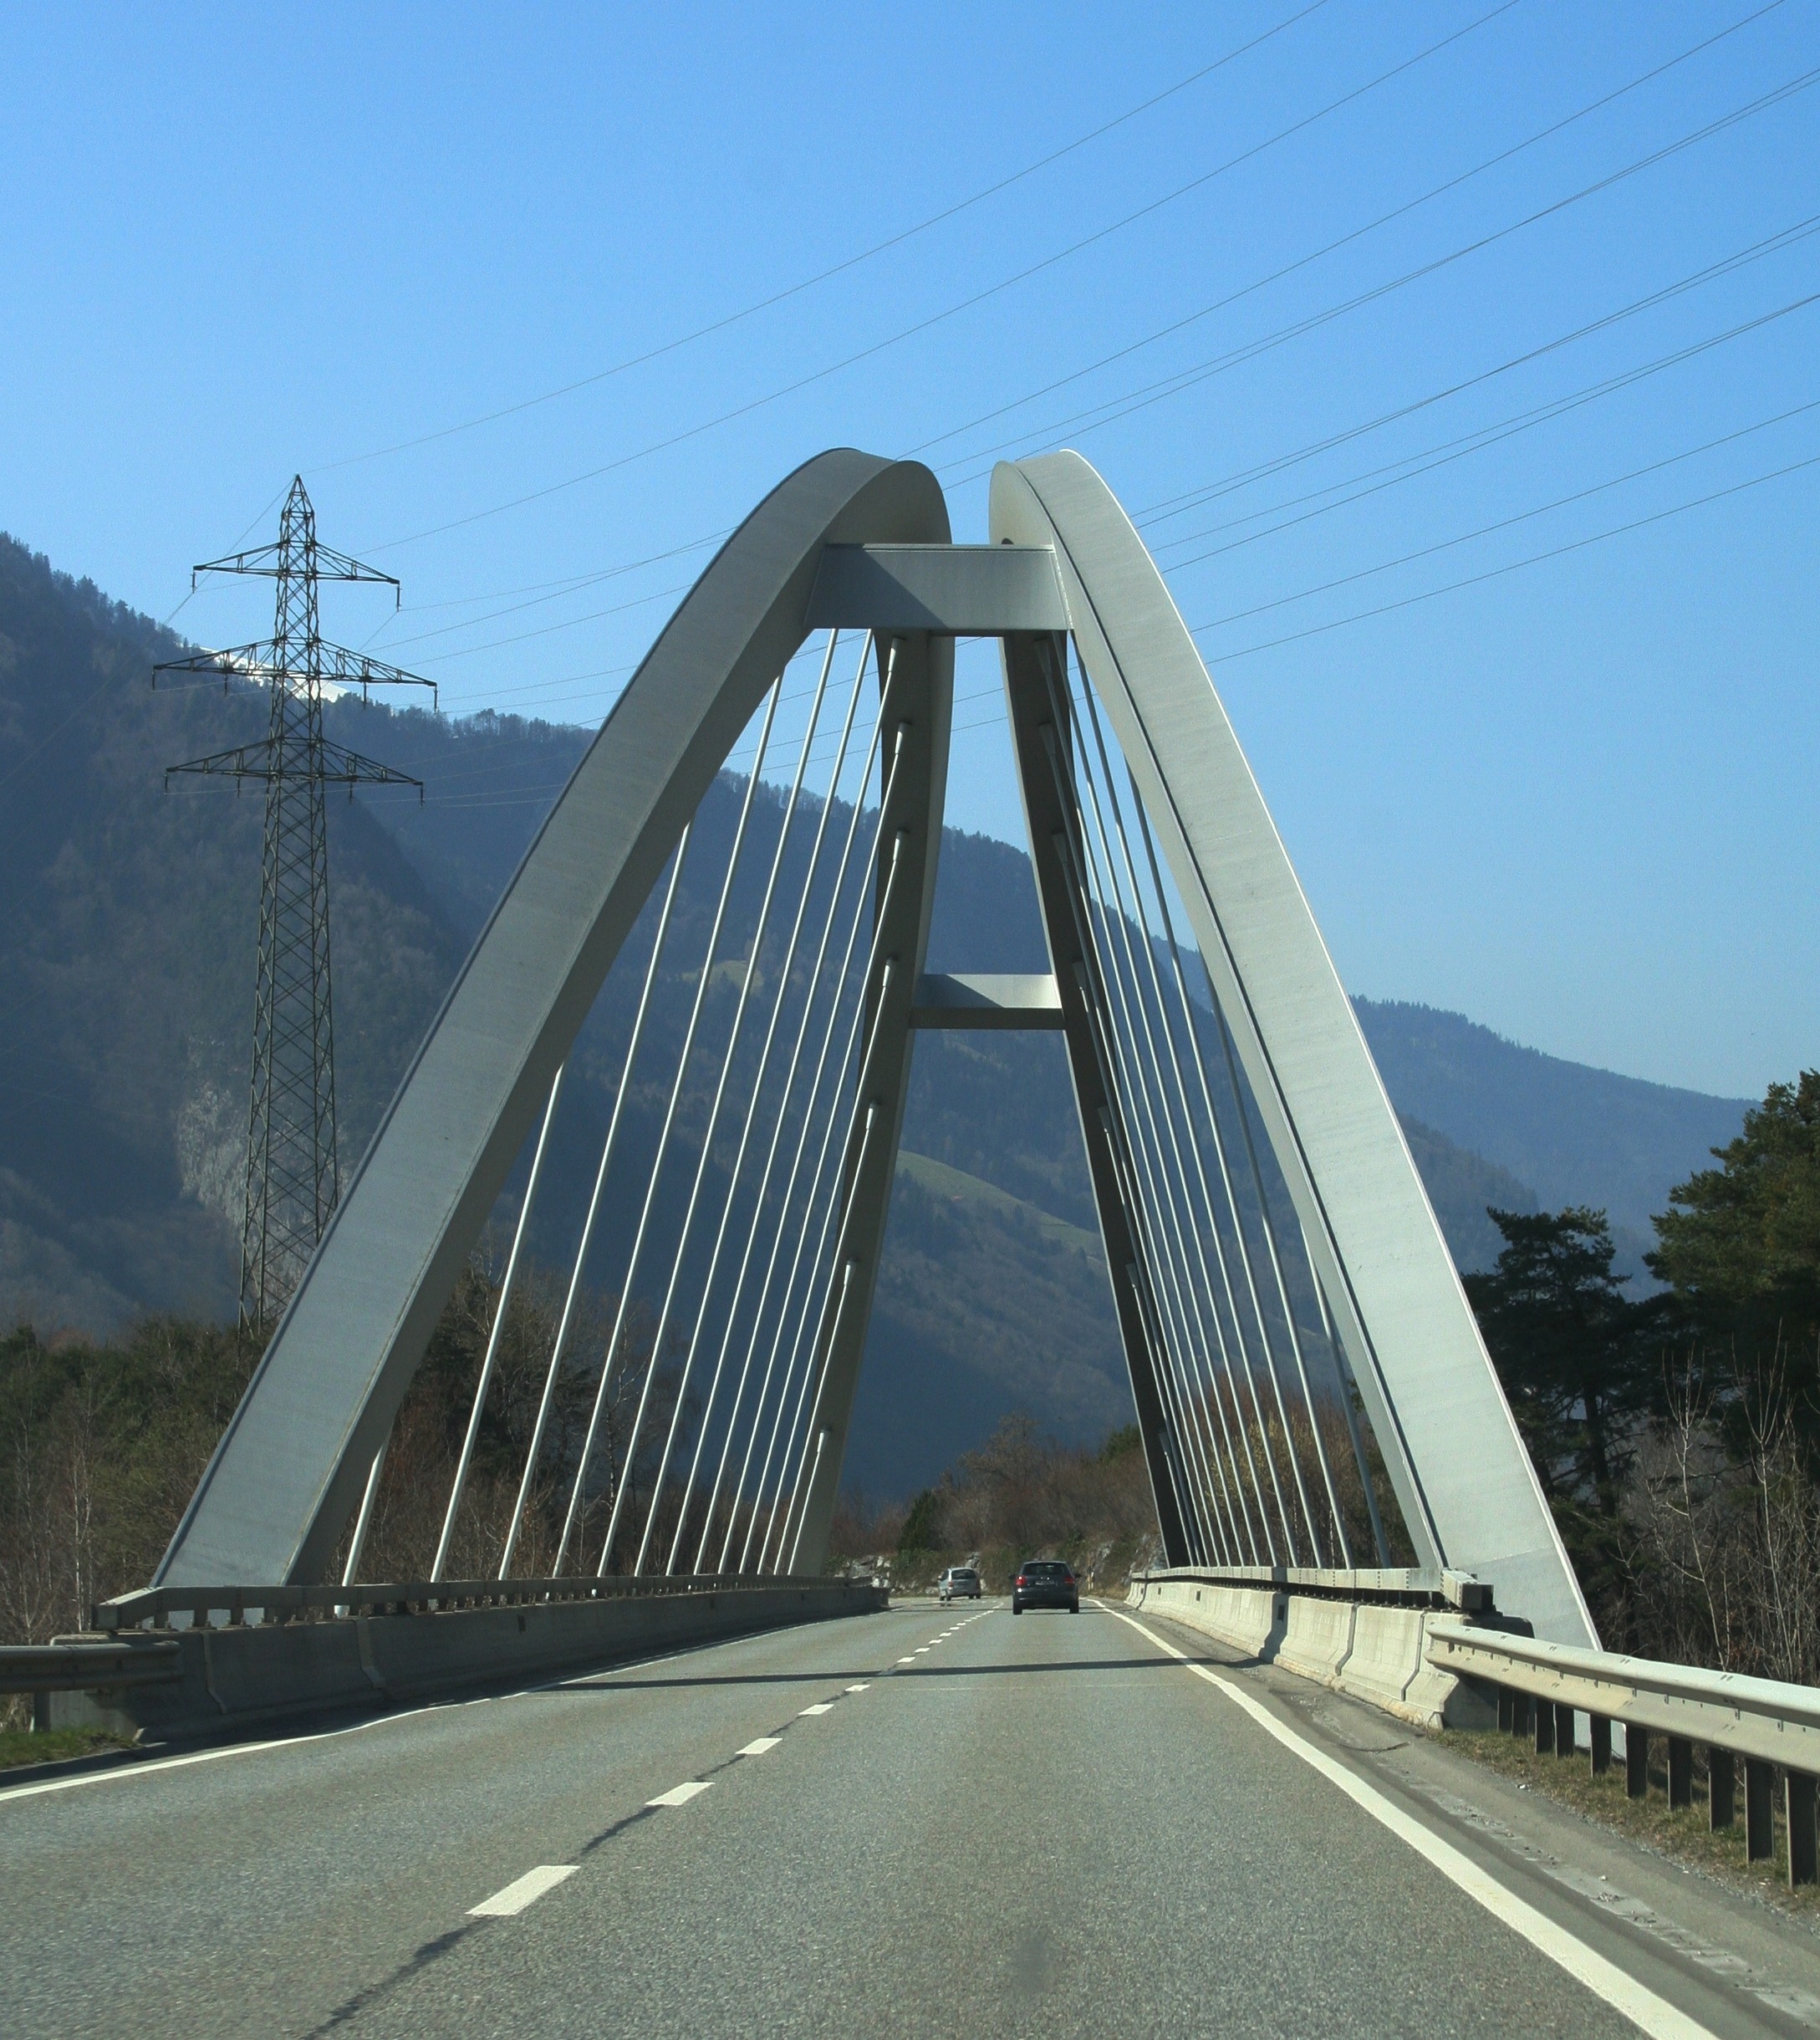
landscape, water, nature, forest, architecture, sky, sun, road, bridge, crossing, highway, valley, travel, steel, suspension bridge, arch, spring, power line, landmark, alpine, blue, gorge, trees, mountains, switzerland, viaduct, engadin, portable, cable stayed bridge, arch bridge, steel cables, stahlbau, skyway, nonbuilding structure, controlled access highway